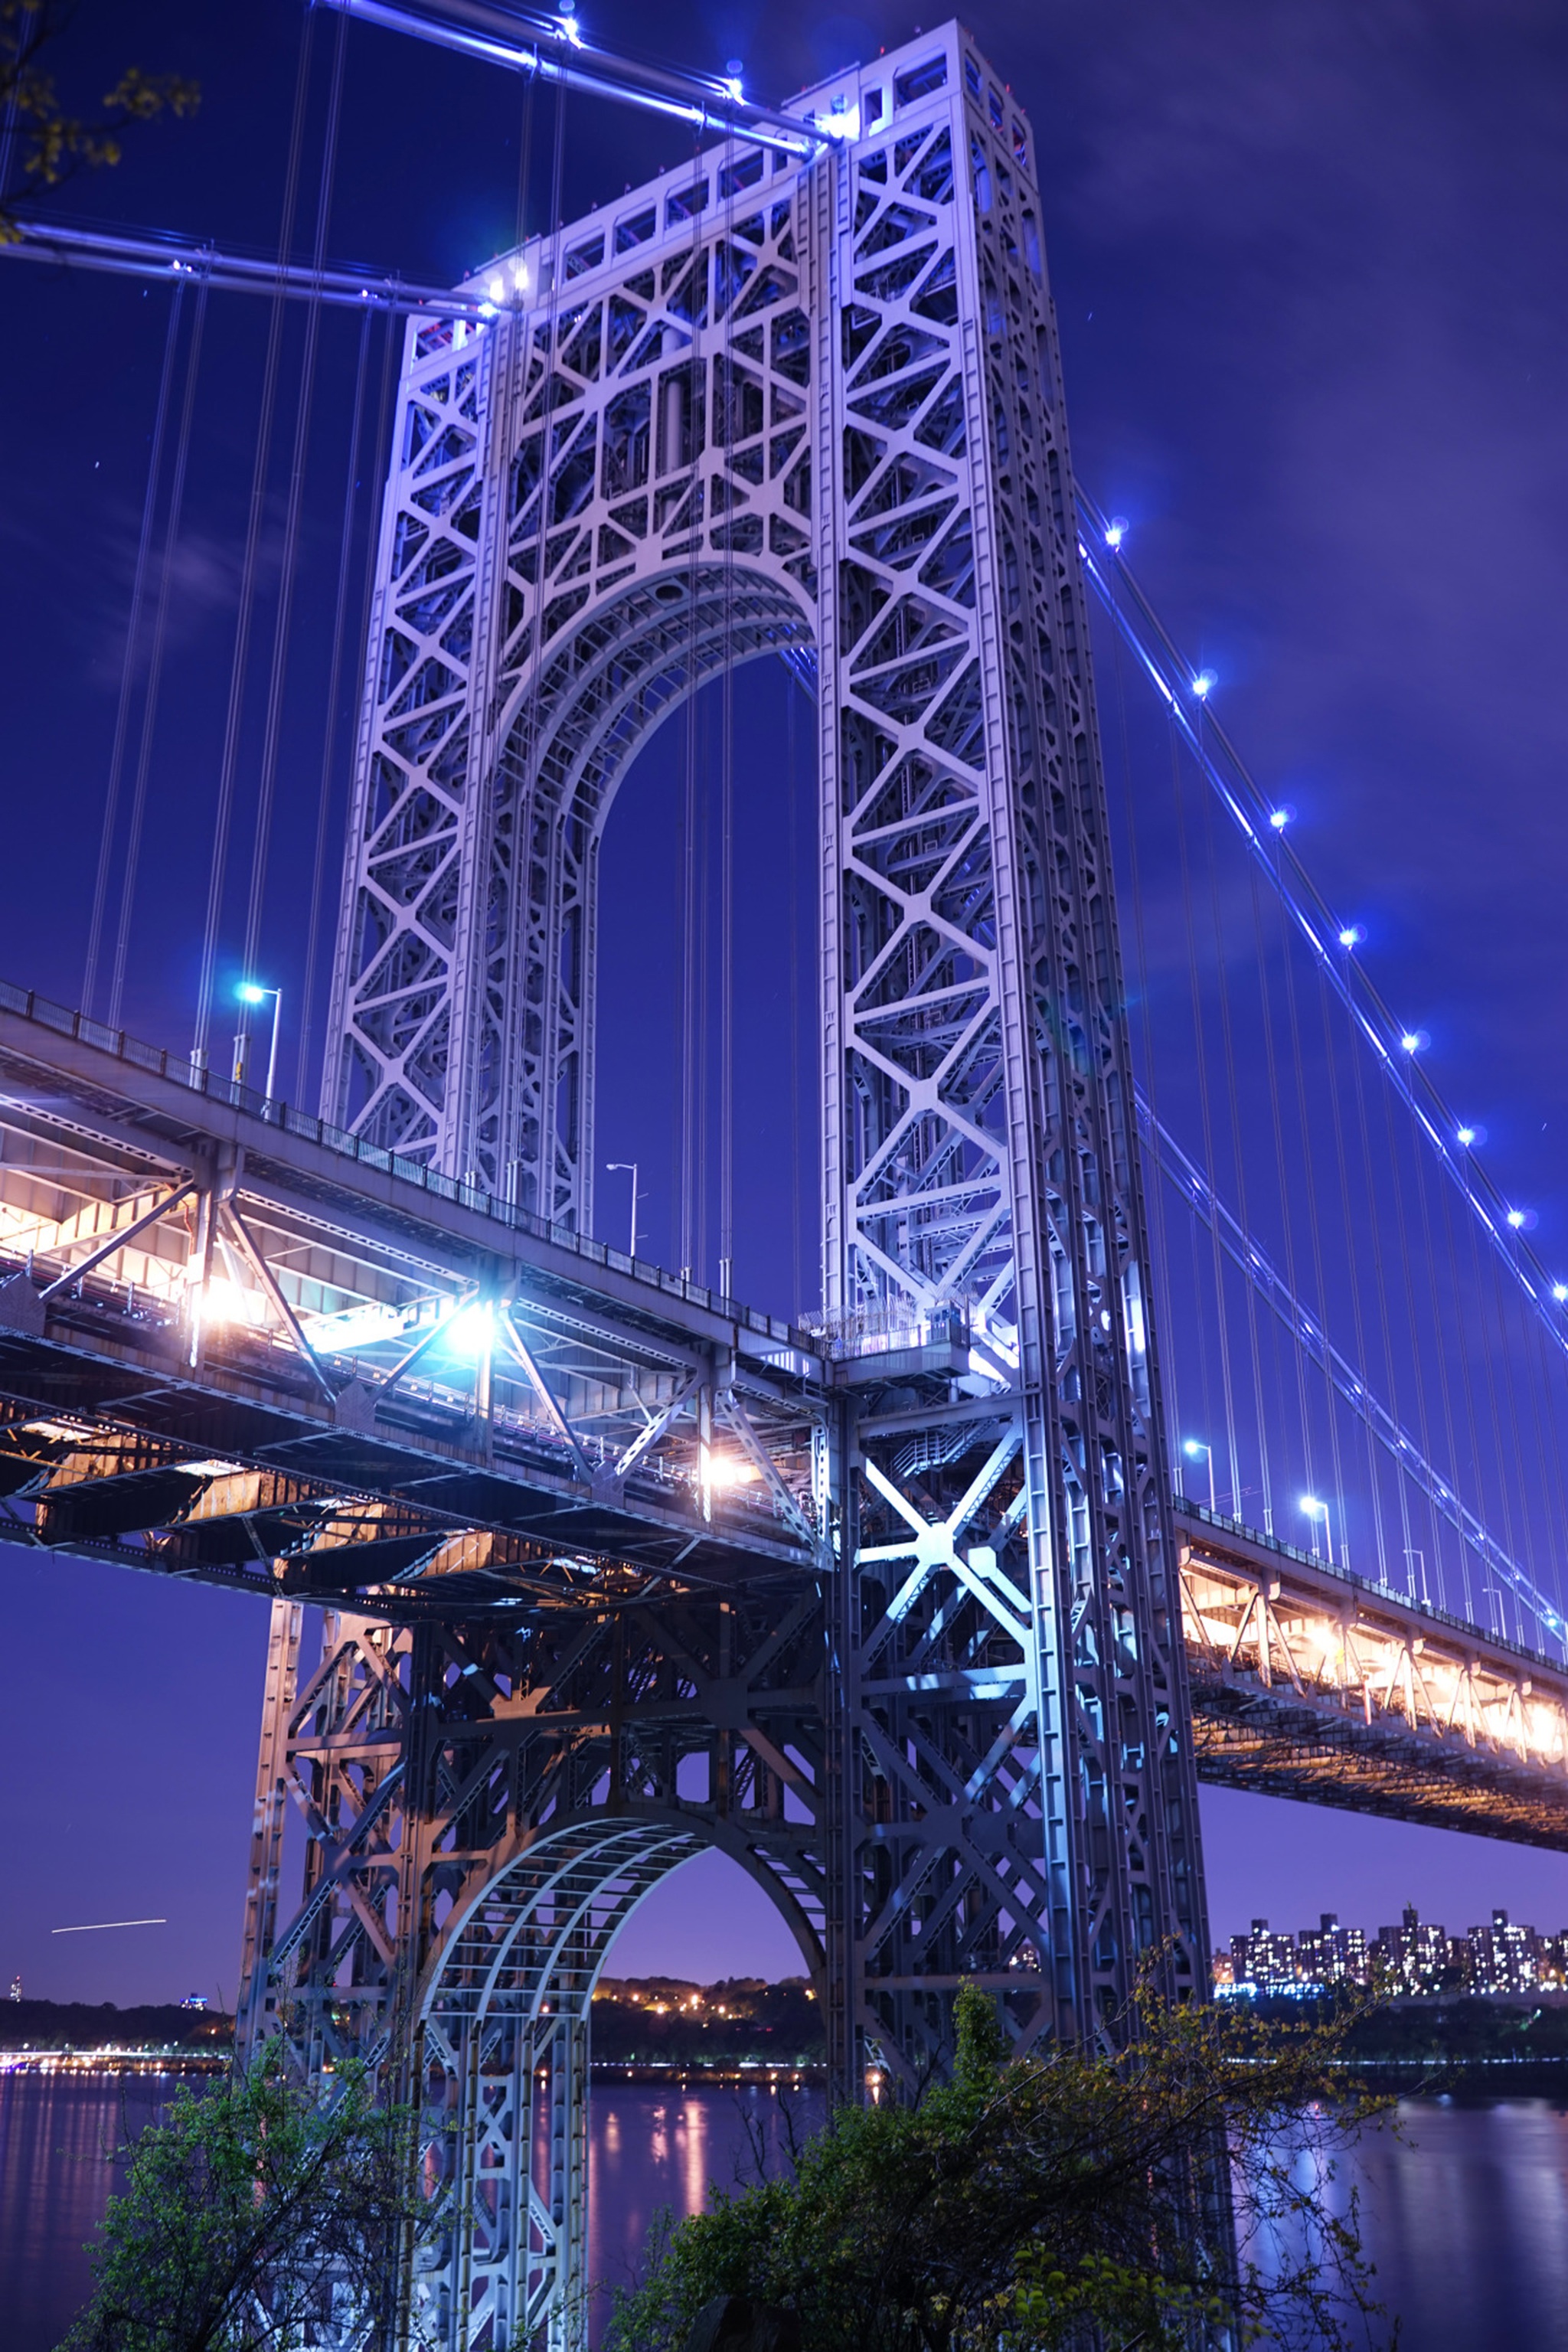
bridge, night, skyscraper, cityscape, landmark, metropolis, cable stayed bridge, skyway, metropolitan area, nonbuilding structure